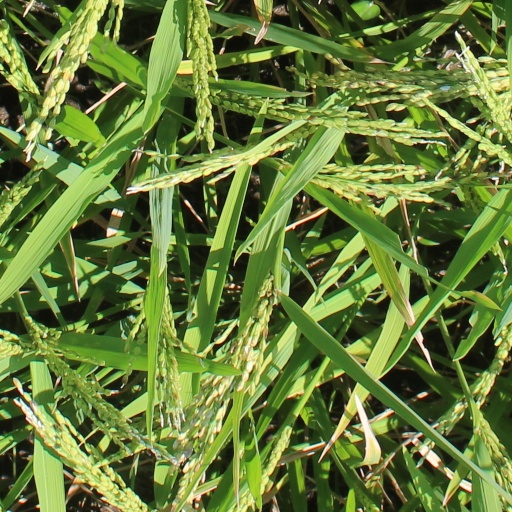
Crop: rice